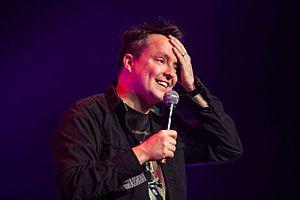
Mike Ward sur scène.